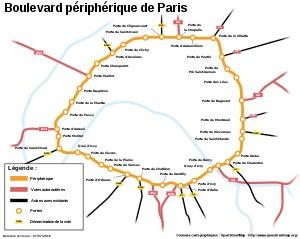
Cet article concerne une liste des ceintures périphériques et rocades françaises en fonction de la population de leur ville intra-muros et par ordre alphabétique. Il comprend essentiellement les périphériques et rocades du pays ayant leur propre article Wikipédia, les autres rocades de France sont listées à la fin de l'article.